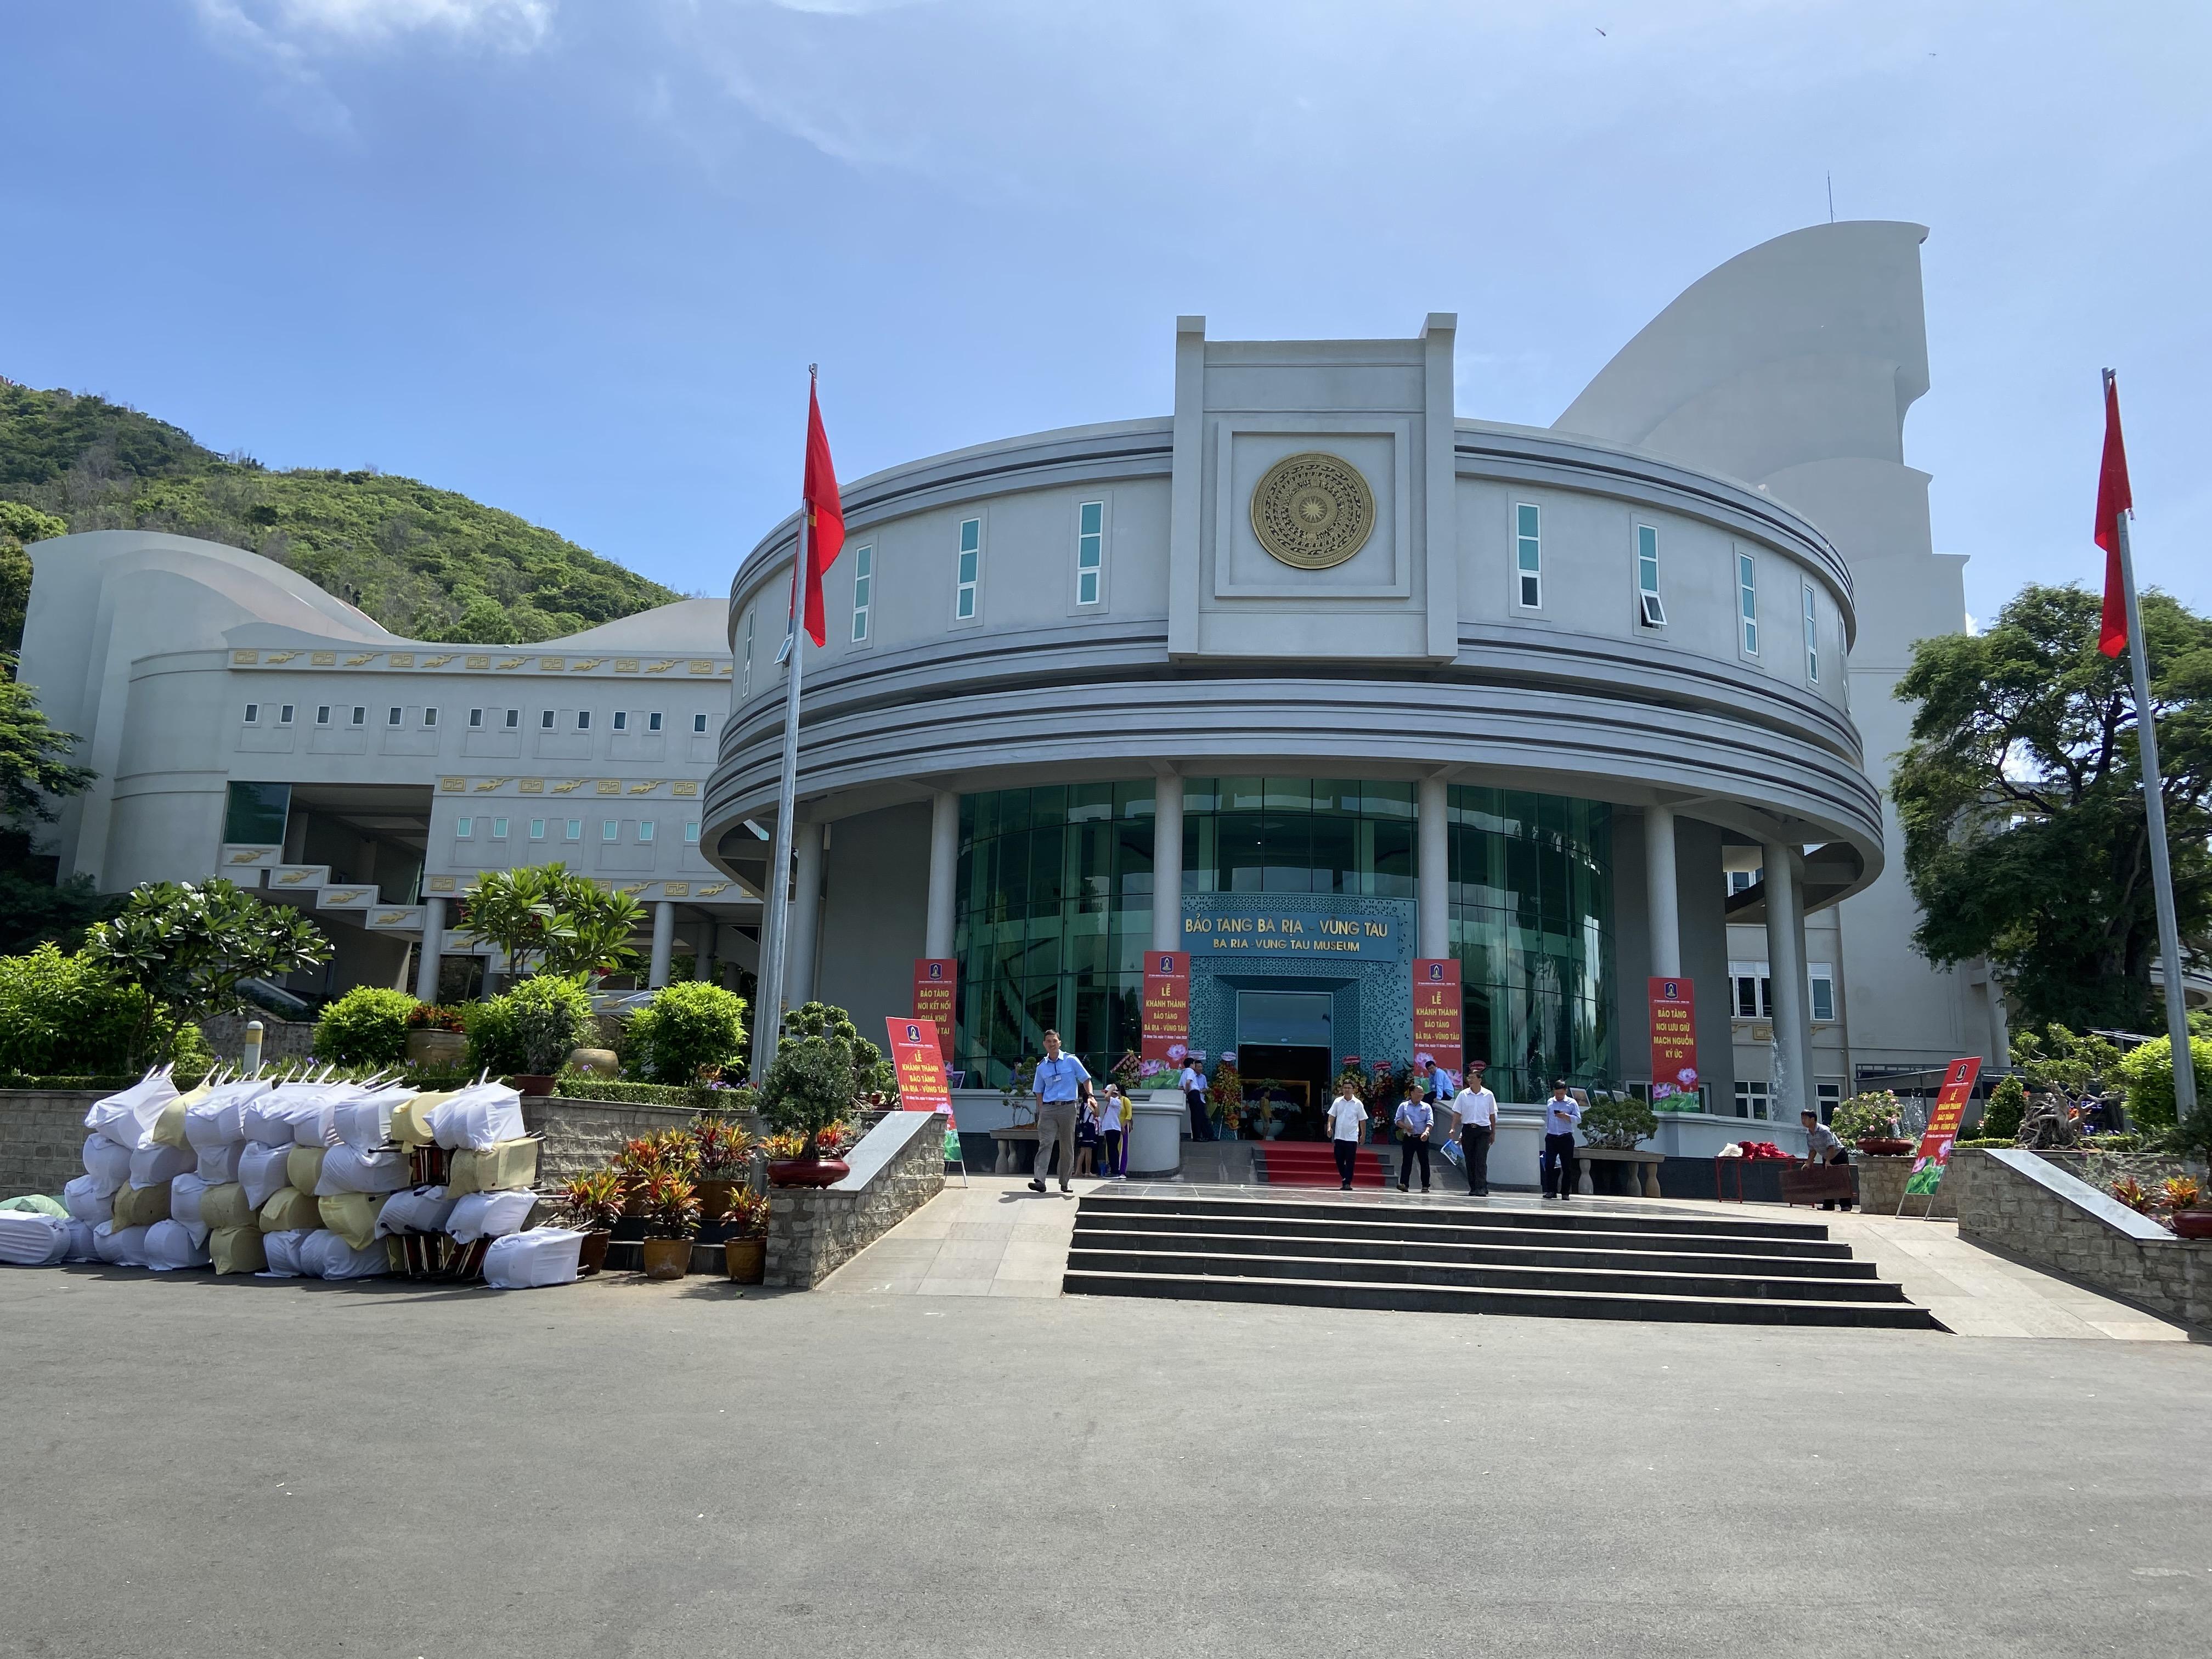
đây là hình ảnh chụp quang cảnh phía trước của một bảo tàng